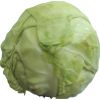
Label: white_cabbage